Lisa's Date with Density

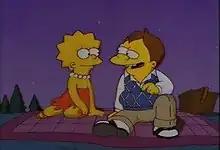
Lisa and Nelson on a picnic date.

"Lisa's Date with Density" is the seventh episode of the eighth season of the American animated television series "The Simpsons". It originally aired on the Fox network in the United States on December 15, 1996. It was written by Mike Scully and directed by Susie Dietter. The episode sees Lisa develop a crush on Nelson Muntz. When they start dating and Lisa is unable to reform him, she ends their relationship. In the subplot, Homer uses an autodialer in a telemarketing scheme that annoys all of Springfield's residents.